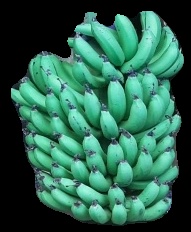
Variety: pachbale
Grade: grade1